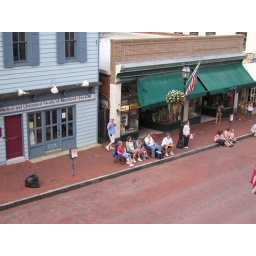
Rick headed over for another bottle of wine - right across the street